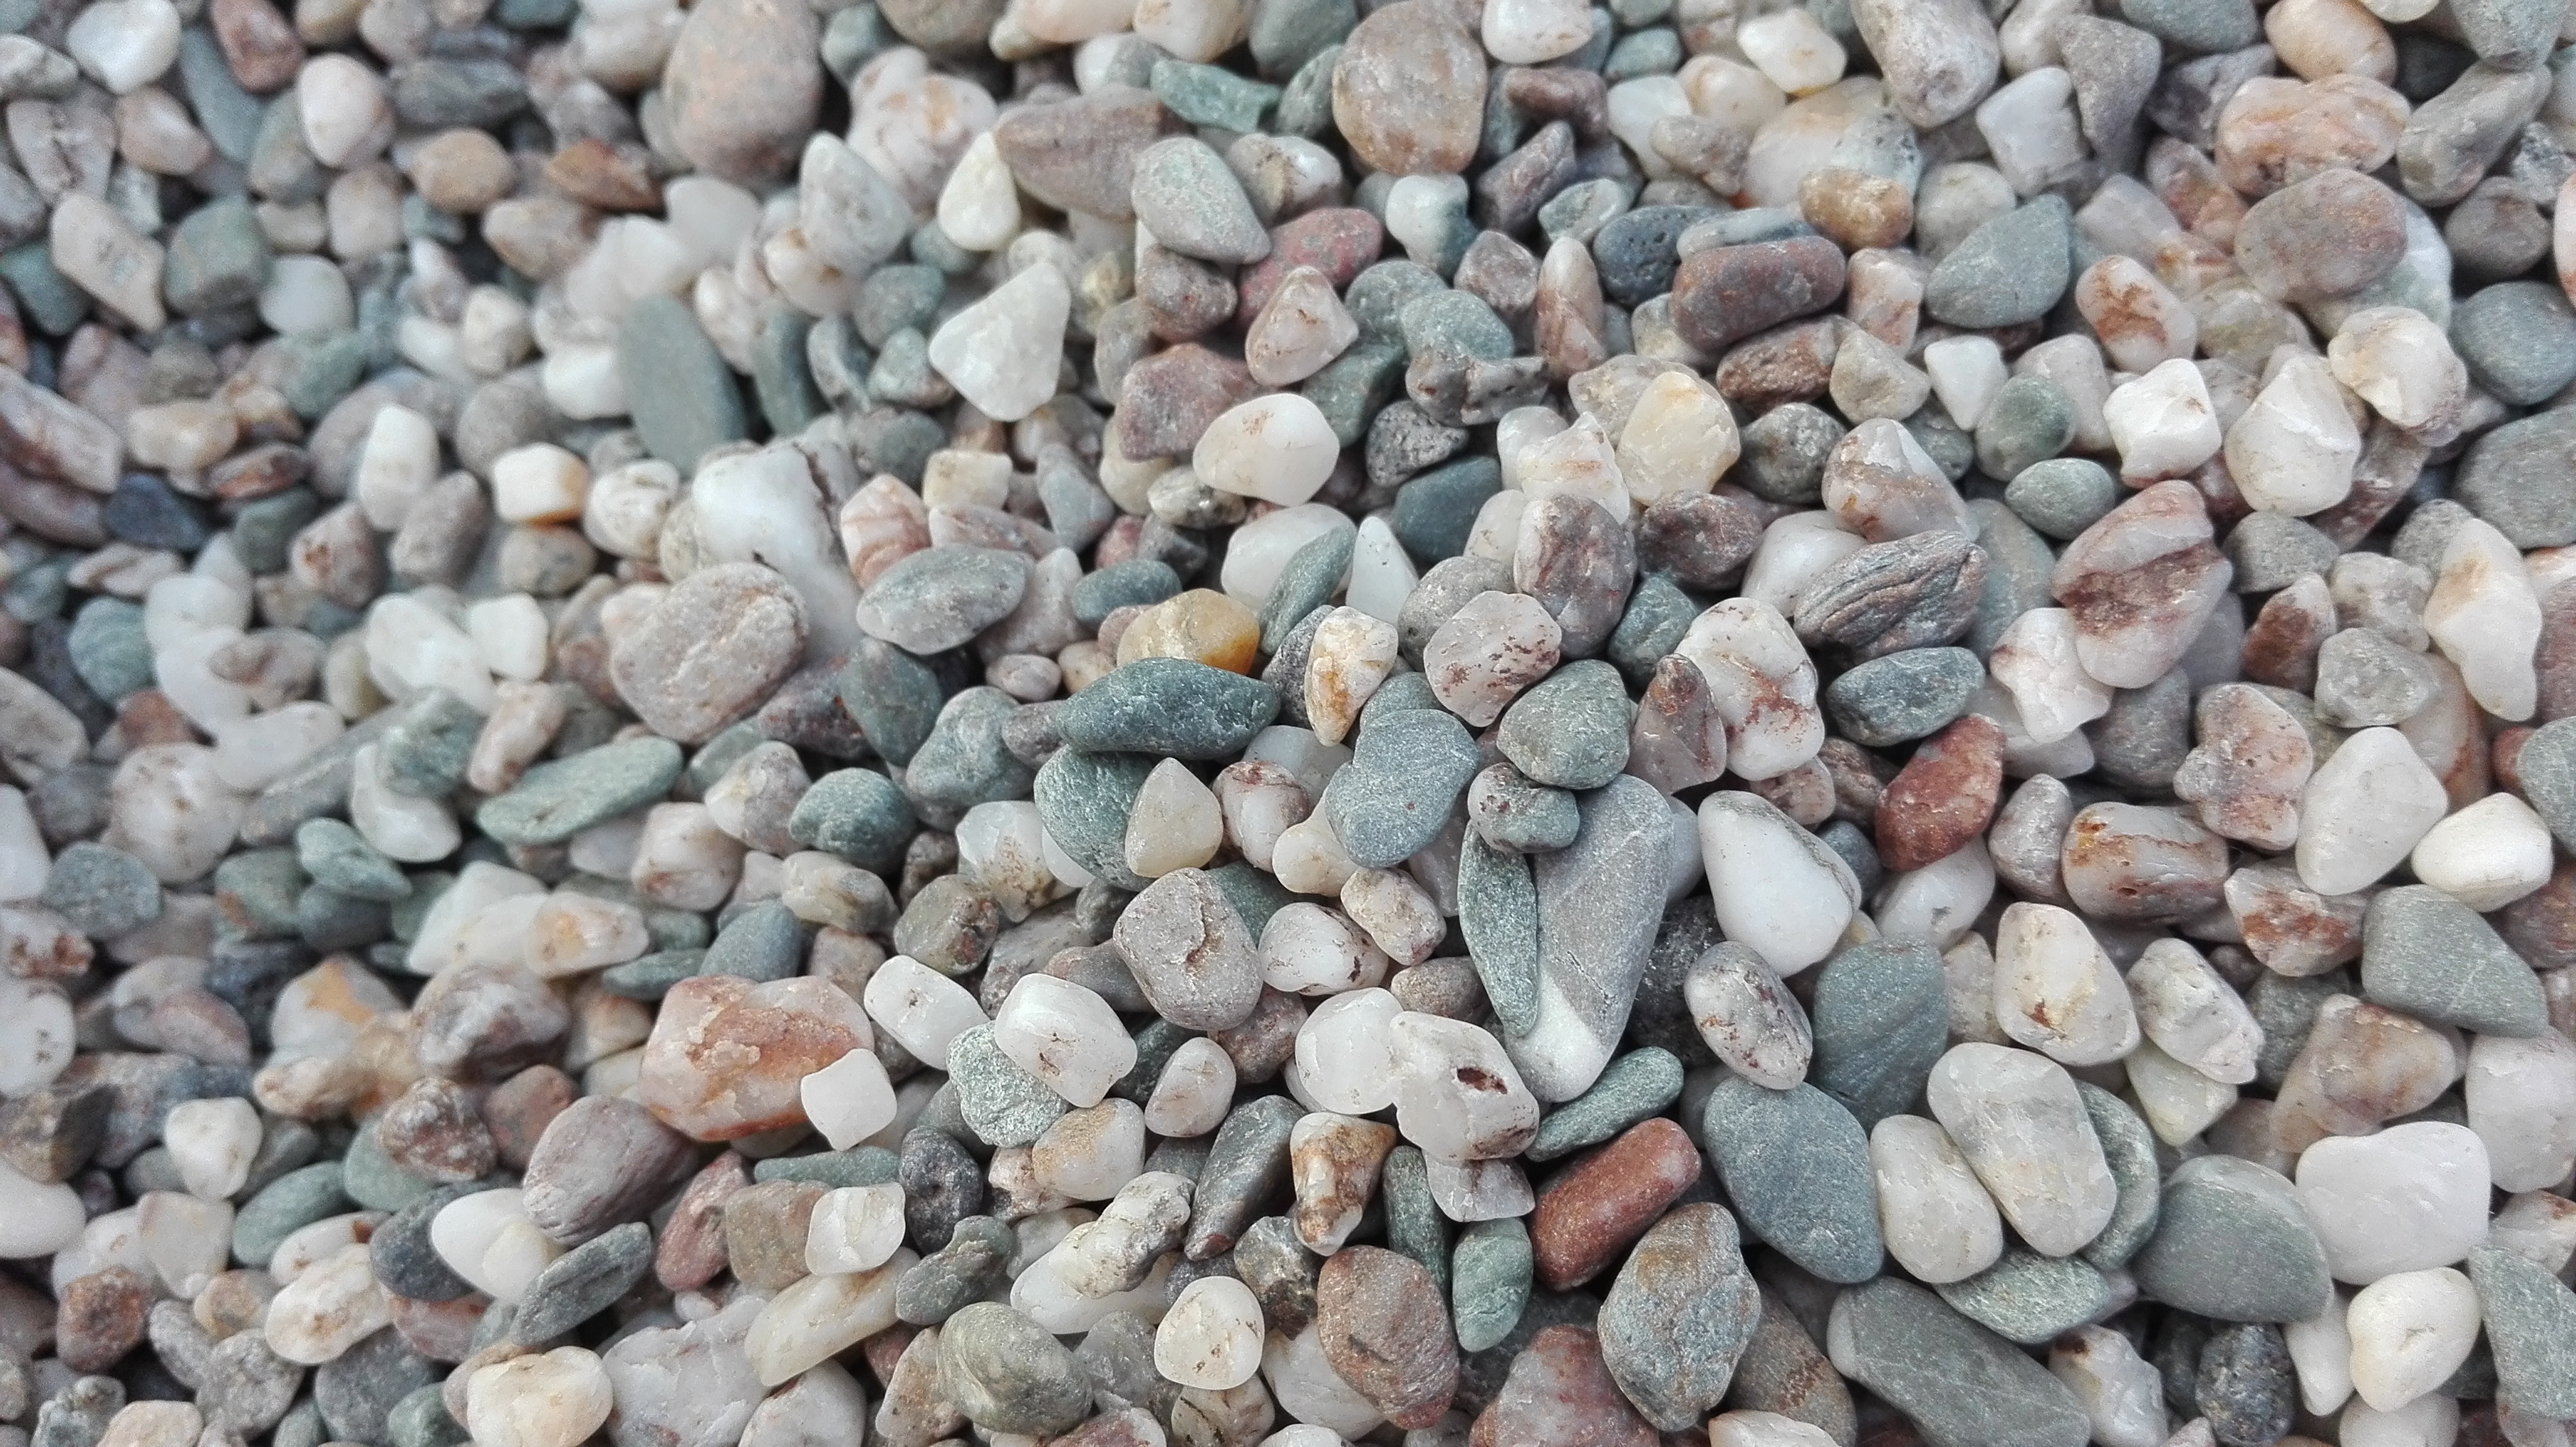
beach, nature, sand, rock, natural, pebble, gray, material, stones, rubble, background, gravel, pebbles, costa, wallpapers, granite, plot, pebble beach